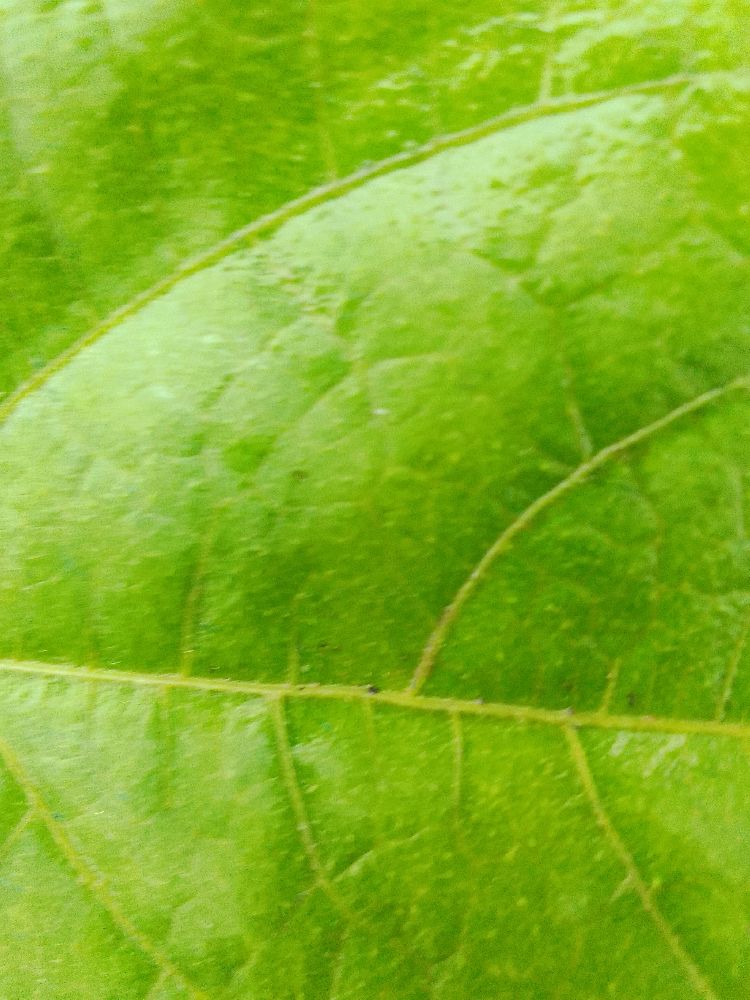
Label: healthy